Enclosed religious orders

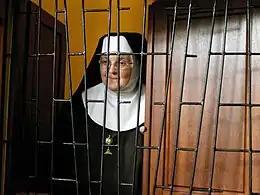
An enclosed nun of the Order of Saint Clare

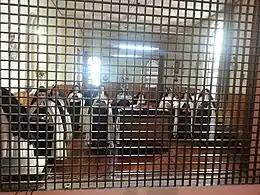
Discalced Carmelites convent of Santa Teresa de Jesús in Buenos Aires. Through the grille one can view into the choir.

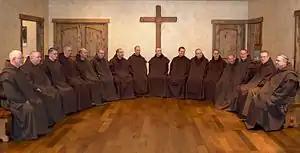
Monks of the Most Blessed Virgin Mary of Mount Carmel (the Carmelite monks)

Enclosed religious orders are religious orders whose members strictly separate themselves from the affairs of the external world. The term "cloistered" is synonymous with "enclosed". In the Catholic Church, enclosure is regulated by the code of canon law, either the Latin code or the Oriental code, and also by the constitutions of the specific order. It is practised with a variety of customs according to the nature and charism of the community in question. This separation may involve physical barriers such as walls and grilles (that is, a literal cloister), with entry restricted for other people and certain areas exclusively permitted to the members of the convent. Outsiders may only temporarily enter this area under certain conditions (for example, if they are candidates for the order, doctors or craftsmen). The intended purpose for such enclosure is to prevent distraction from prayer and the religious life and to keep an atmosphere of silence.